ZX Spectrum Vega

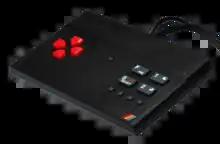
The ZX Spectrum Vega

The ZX Spectrum Vega is a modern redesign of the ZX Spectrum in the form of a miniaturised TV game, created with the involvement of Sir Clive Sinclair. It comes preloaded with a thousand games.